Katherine Neal Simmons

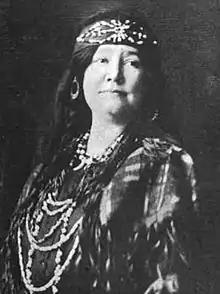
Katherine Neal Simmons, from a 1916 publication.

Katherine Neal Simmons Love (August 1884 – 1940) was an American soprano singer of Choctaw ancestry. She often performed songs of Native American themes, wearing an evocative costume of beads and fringe.